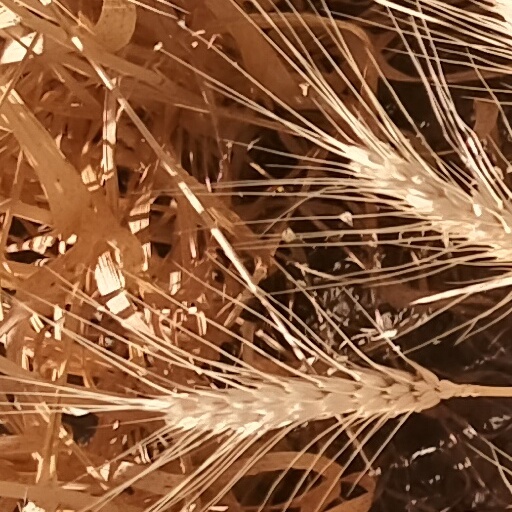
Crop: wheat